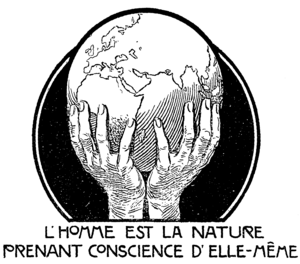
Illustration de ""L'Homme et la Terre"" d'Elisée Reclus. Gravures de Deloche et de František Kupka"
L'Homme et la Terre est une encyclopédie géohistorique d'Élisée Reclus en six volumes, publiée de façon posthume entre 1905 et 1908.